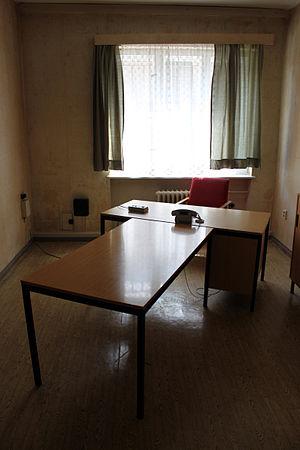
Mémorial de Berlin-Hohenschönhausen - Détention du Ministère de la Sécurité d'Etat - salle d'interrogatoire